WOIO

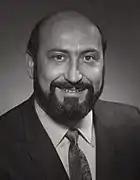
refer to caption

WHK owner United Broadcasting Company (the autonomous broadcast arm of the Forest City Publishing Company, parent of "The Plain Dealer" and the "Cleveland News") applied with the FCC to construct a station on channel 19 on May 29, 1951, that would transmit in all-color; station president Harry K. Carpenter called the application a "new era" for WHK, the first commercially licensed radio station in Ohio. WJW also filed a bid for channel 19 but withdrew after determining it would not be economically feasible; WJW owner William O'Neill remarked, "I think I'd rather stay in the radio business and make a little money than go bankrupt with radio and TV;" WJW's interest in the channel 19 license became moot the following year when WXEL parent Storer Communications purchased WJW and rebranded the TV station under the WJW-TV call sign. A construction permit was awarded to WHK on December 3, 1953, six months after WERE owner Cleveland Broadcasting was awarded a permit for a station on channel 65. WHK management aimed to sign on WHK-TV from their Euclid Ave. facilities, converted from a movie theater with the intent of housing a TV station, by August 1954. The proposed WHK-TV remained a permit, however, and when WHK and WHK-FM (100.7) were sold to Dumont Broadcasting in 1958, a deadline extension request for WHK-TV necessitated a hearing for the transaction by the FCC. Ultimately unbuilt, the permits for WHK-TV and WERE-TV were two of seven unbuilt UHFs in Ohio, and two of 54 nationwide, that the FCC cancelled on February 19, 1960.